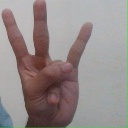
अक्षर: क्ष